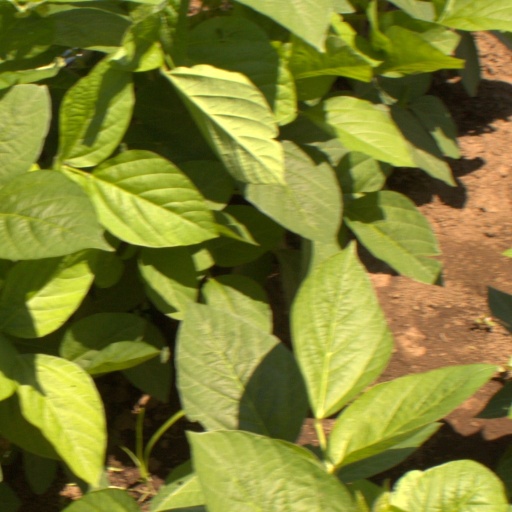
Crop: soybean